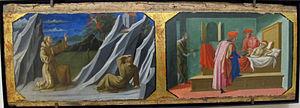
Le Retable du noviciat est un tableau peint par Fra Filippo Lippi en 1445. Il est conservé au musée des Offices à Florence.